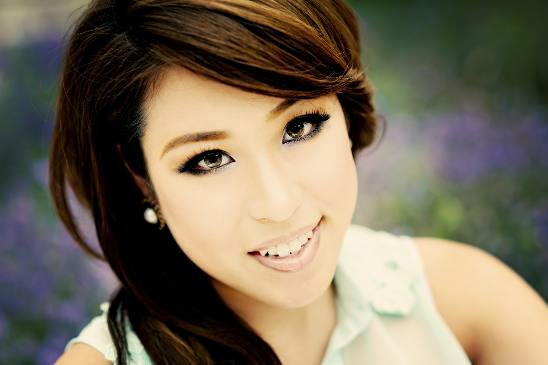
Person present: Yes